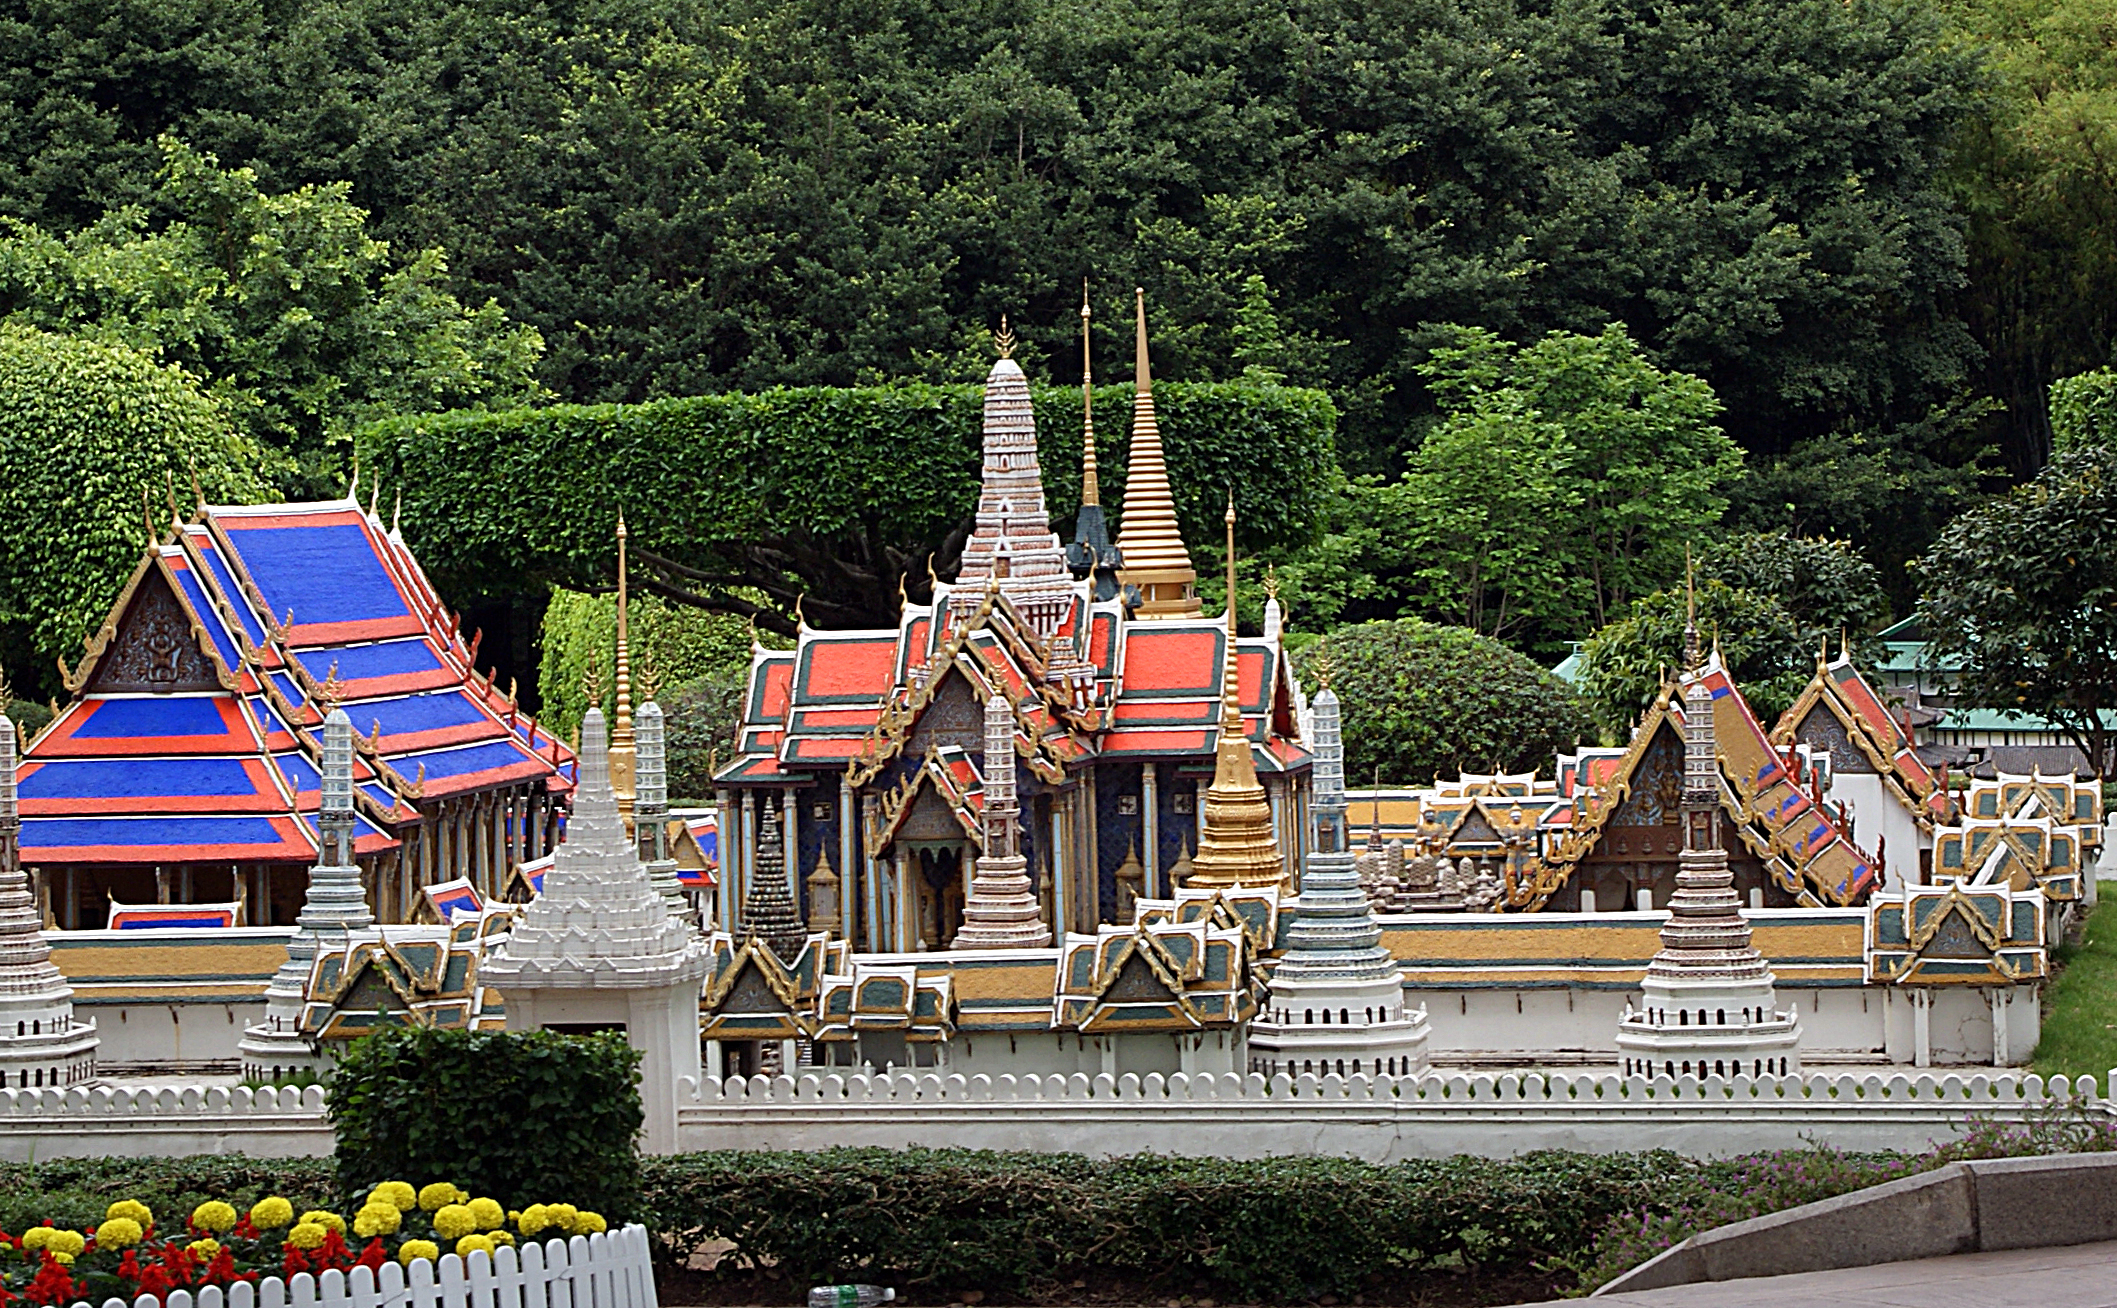
street, city, recreation, chinese, amusement park, park, publicdomain, temple, playground, shrine, chine, guangdong, baoan, shenzhenchina, wat, hindu temple, amusement ride, outdoor recreation, shinto shrine